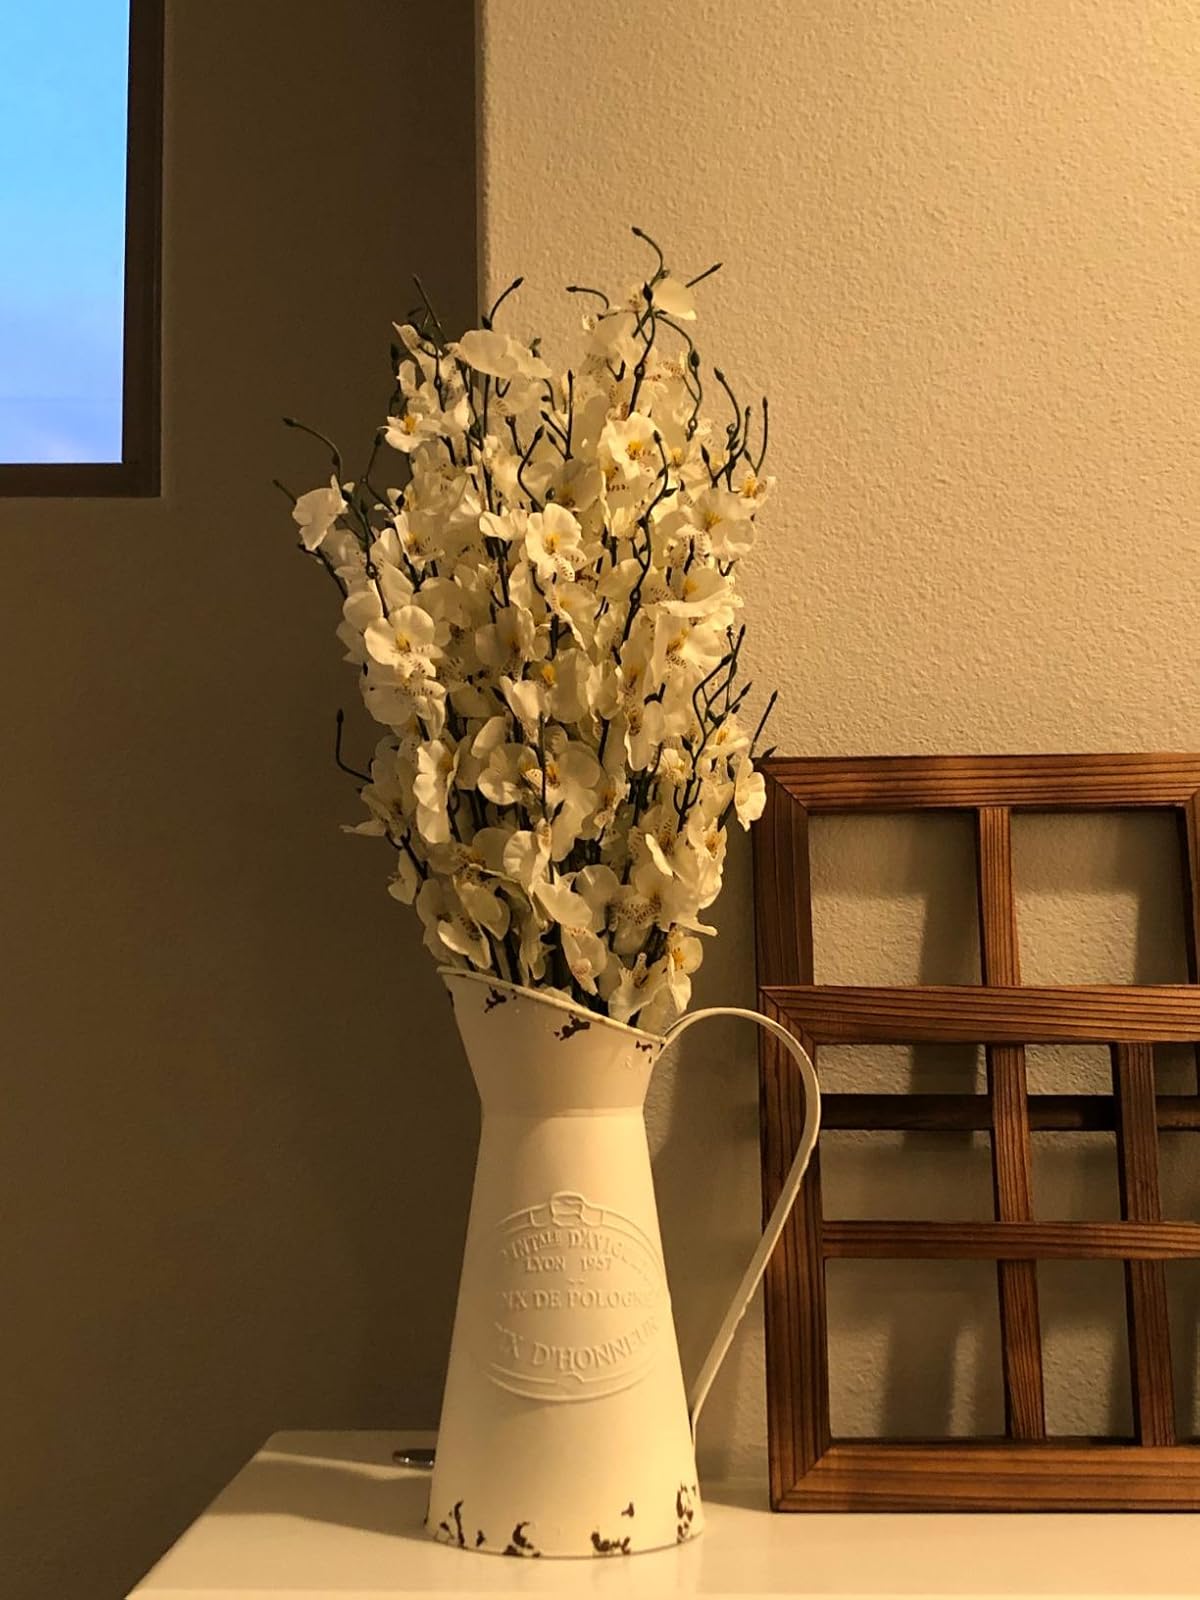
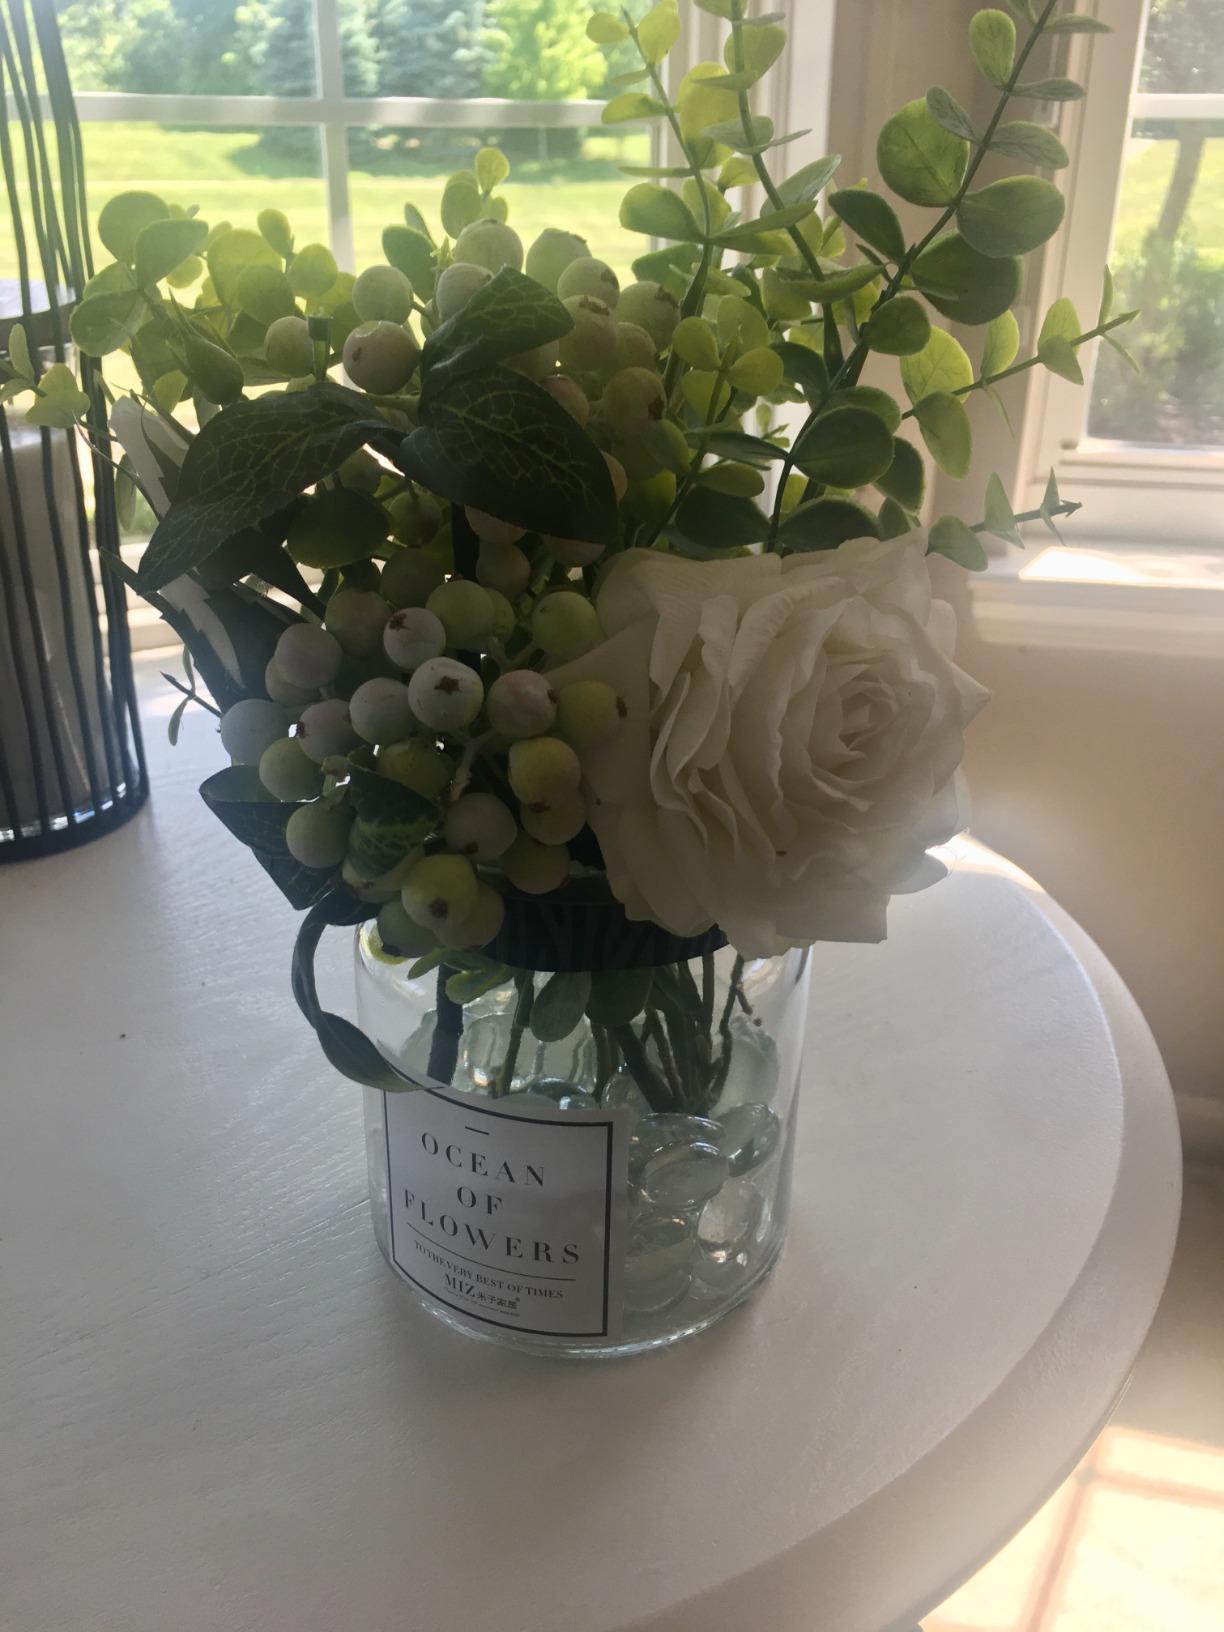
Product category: vase
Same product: no